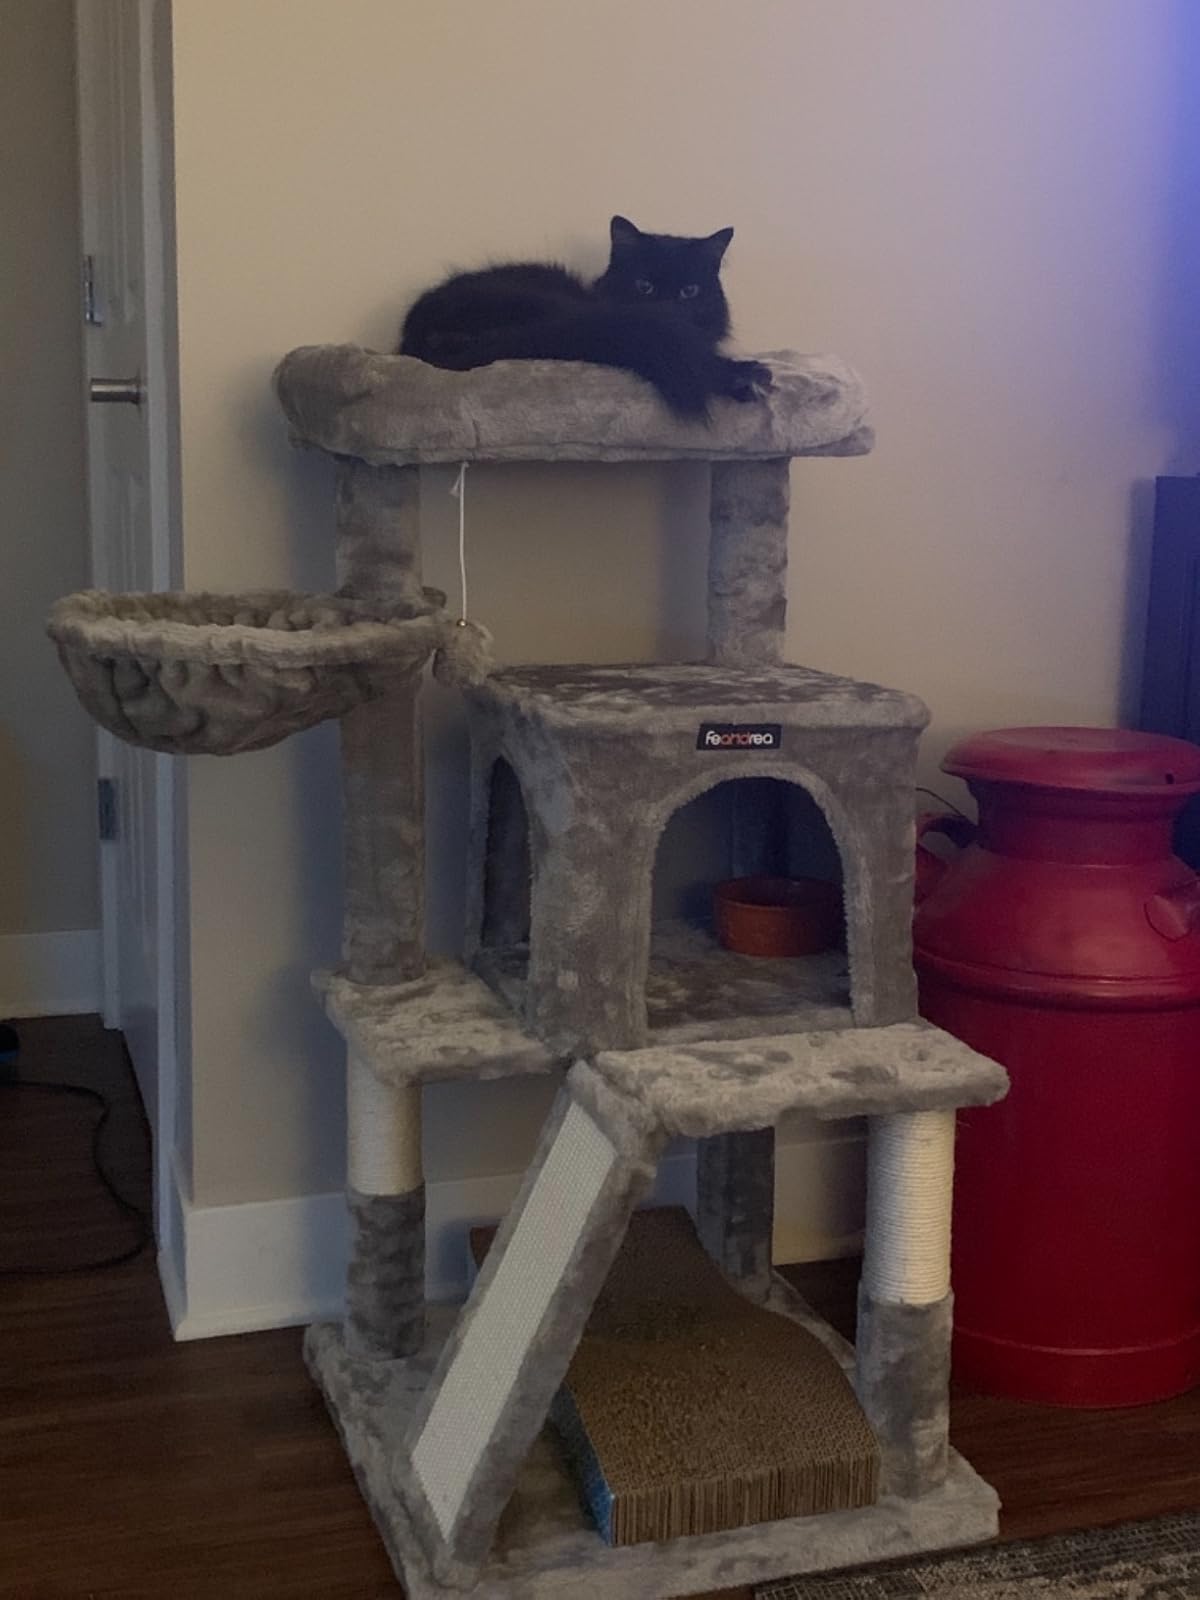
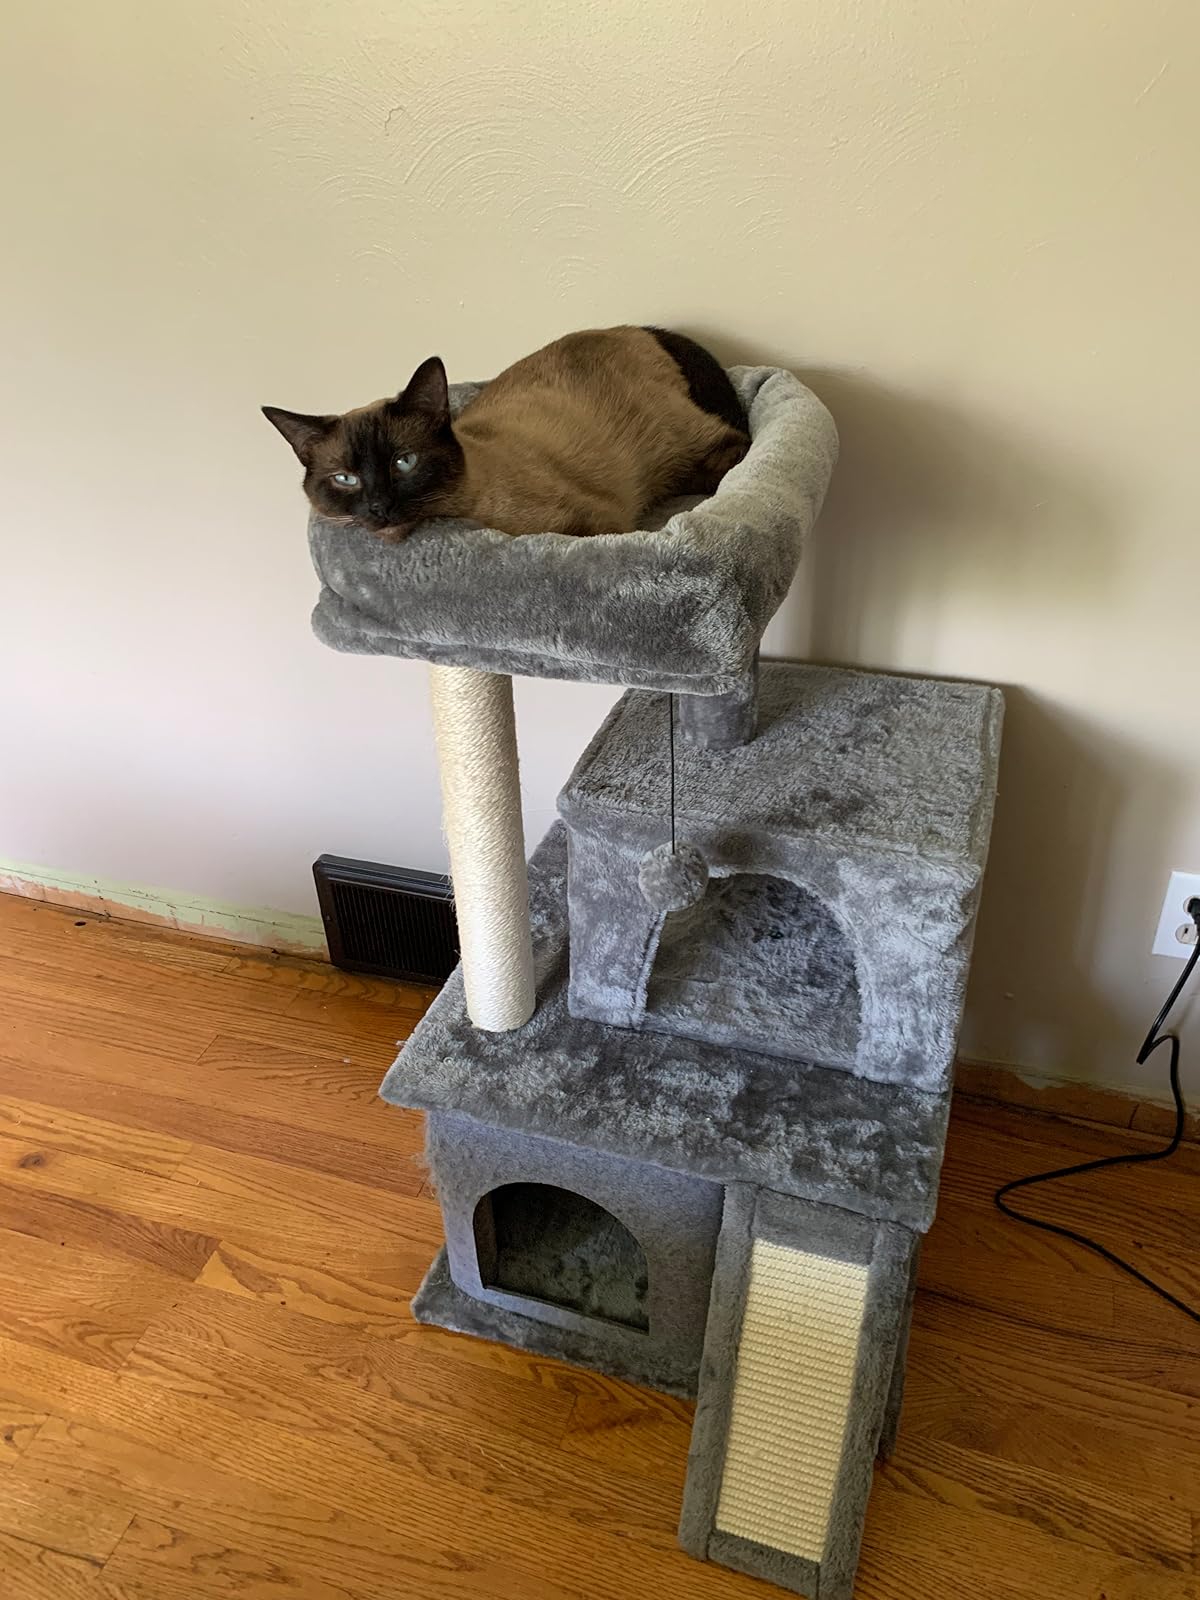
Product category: items_cat tree
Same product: no